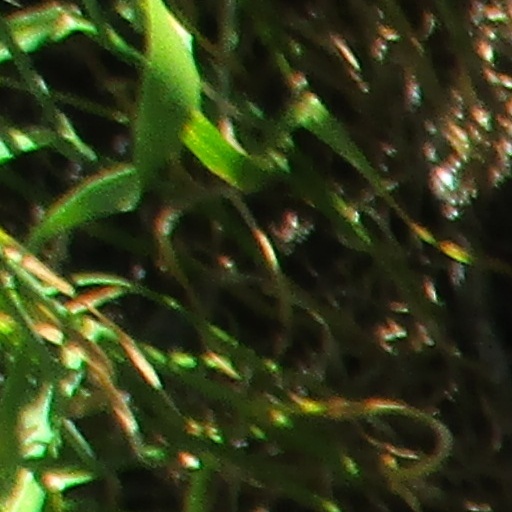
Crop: wheat